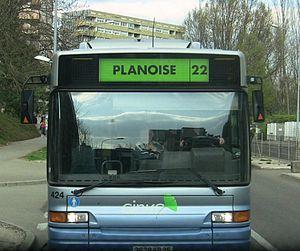
Un bus Ginko de Besançon (Doubs, France).
Planoise est l'un des quatorze quartiers de Besançon. Situé au sud-ouest de la ville, il est au cœur d’un site de 3,5 km² ceinturé par quatre forêts et deux collines, à environ 2 km du Doubs et 3,5 km du centre-ville. Il est limitrophe des Tilleroyes, de Saint-Ferjeux, et de Velotte au nord et à l’est, ainsi que des communes d'Avanne-Aveney, Grandfontaine-la Belle Étoile, et Franois au sud et à l’ouest. Le secteur est bien desservi par les transports en commun grâce au tramway et à plusieurs lignes de bus Ginko et d'agglomération, et se trouve également à un carrefour routier avec la rue de Dole/R.N.73 et la R.N.57. Il faisait administrativement partie du canton de Besançon-Planoise jusqu’en 2014 mais est désormais associé à celui de Besançon-1, relevant de la ville de Besançon pour tout le reste de son administration et de sa gestion.